Karl-Heinz Reinfandt

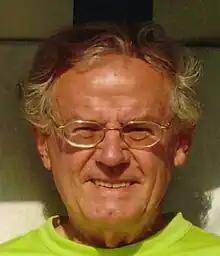

Karl-Heinz Reinfandt (7 July 1932 – 20 March 2023) was a German musicologist and music educator.